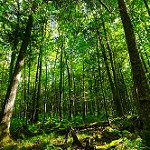
Label: forest